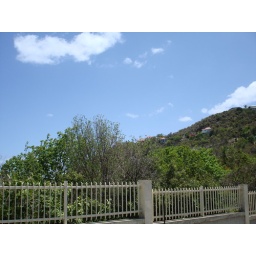
the cab driver told us the place with the red roof far away in this pic belongs the Chuck Norris.